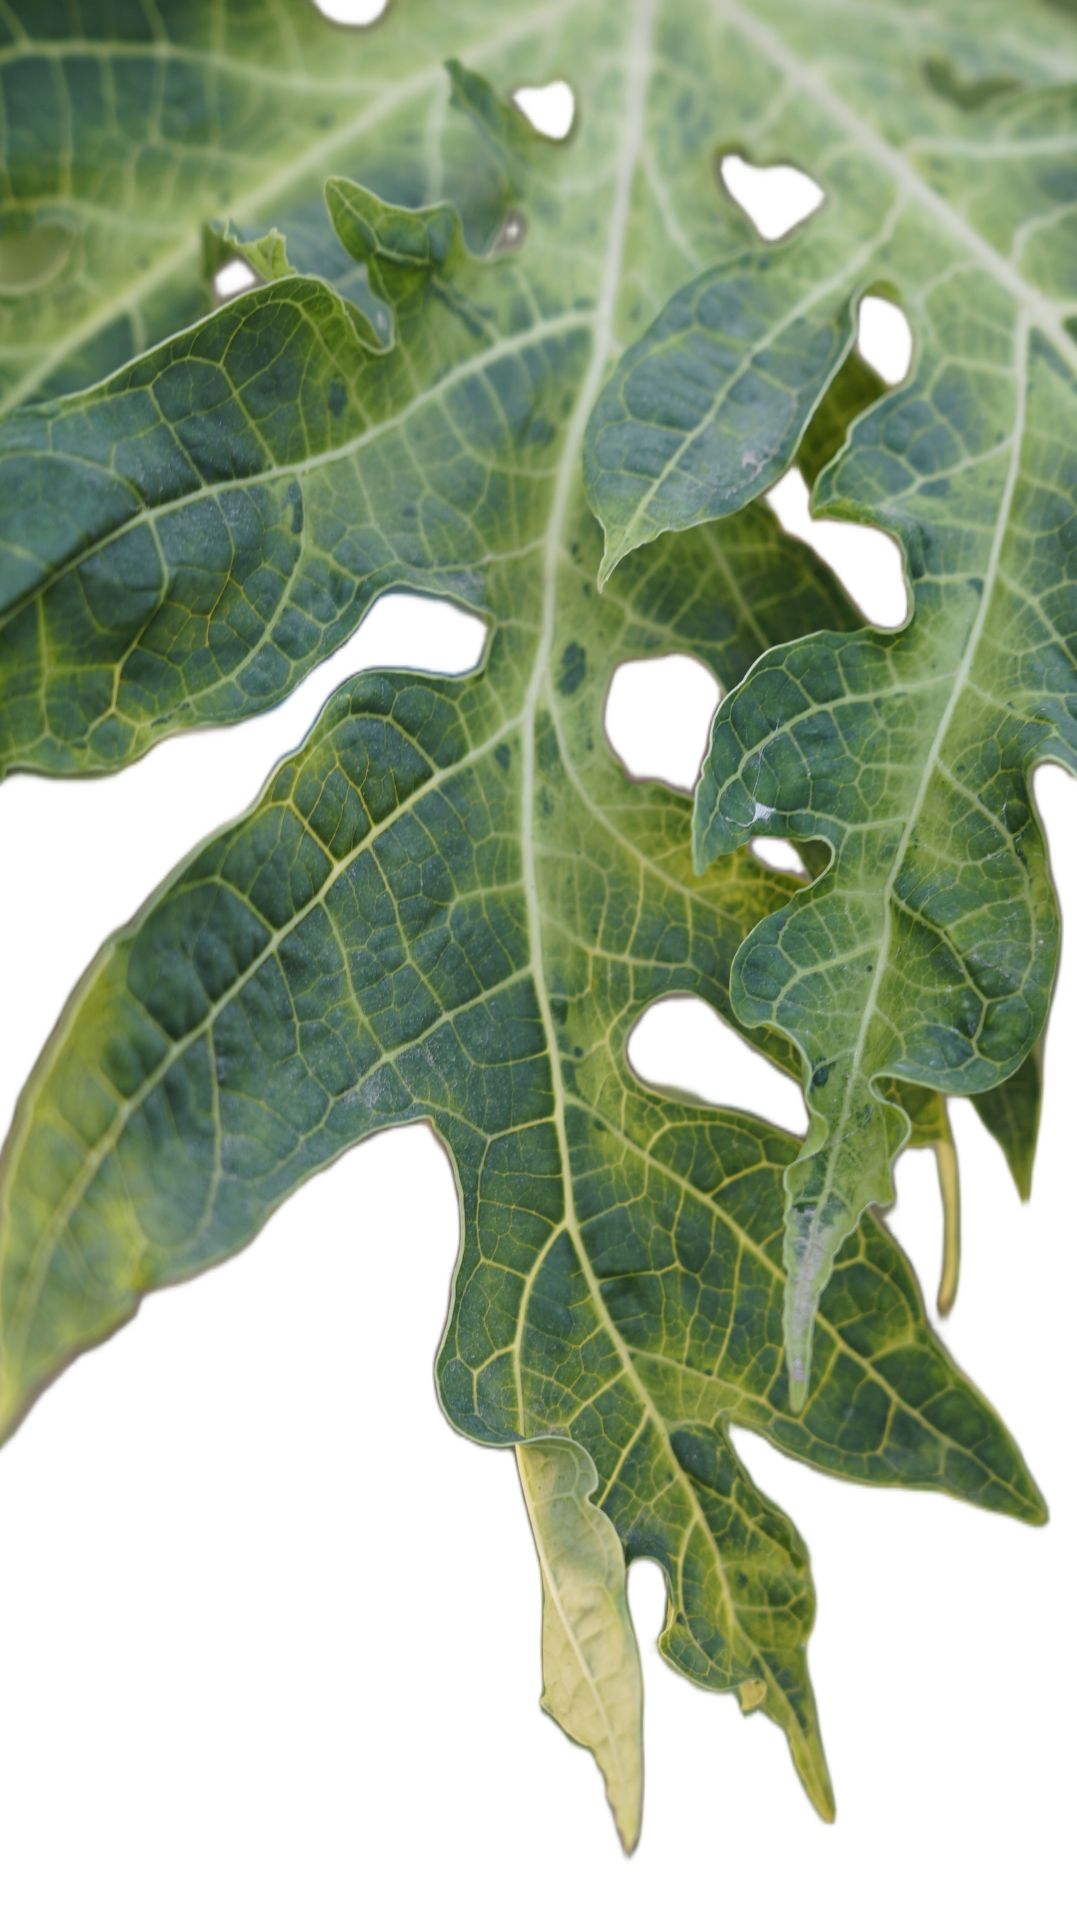
Crop: Papaya
Label: Curled_Yellow_Spot